Gujranwala

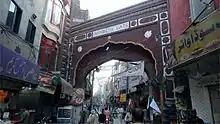
Brandreth Gate in old Gujranwala.

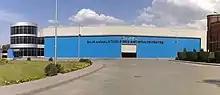
Gujranwala is home to a wide variety of industries.

The area was captured by the British Empire in 1848, and rapidly developed thereafter. Gujranwala was incorporated as a municipality in 1867, and the city's Brandreth, Khiyali, and Lahori Gates built atop the site of Sikh-era gates were completed in 1869. A new clocktower was built in central Gujranwala to mark the city's centre in 1906.